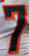
Number: 7